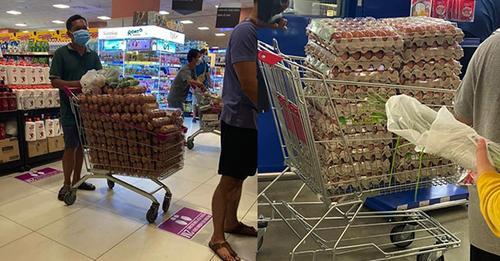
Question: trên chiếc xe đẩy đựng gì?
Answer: những hộp trứng gà